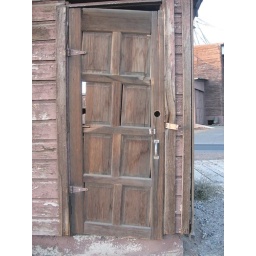
old scale house on lamonta road in prineville, oregon